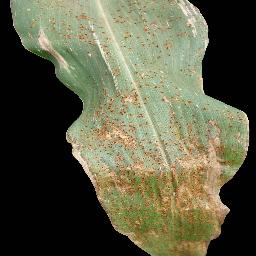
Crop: corn
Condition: (maize)_common_rust